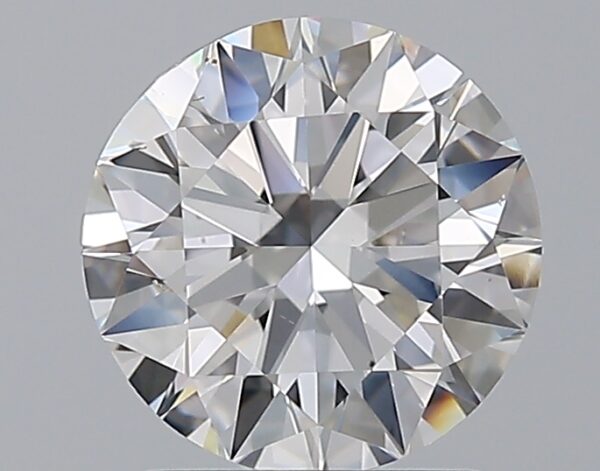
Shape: round
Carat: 1.9
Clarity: VS1
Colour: D
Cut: EX
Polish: EX
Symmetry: EX
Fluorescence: ST
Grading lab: GIA
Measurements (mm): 7.89 x 7.95 x 4.84